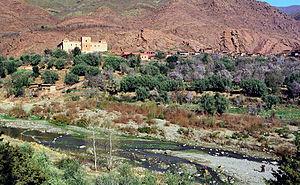
Tinmel, est une ancienne bourgade berbère du XIᵉ siècle située dans le Haut Atlas marocain, plus précisément dans la vallée de l'Oued N'Fiss, à 100 km au sud de Marrakech.